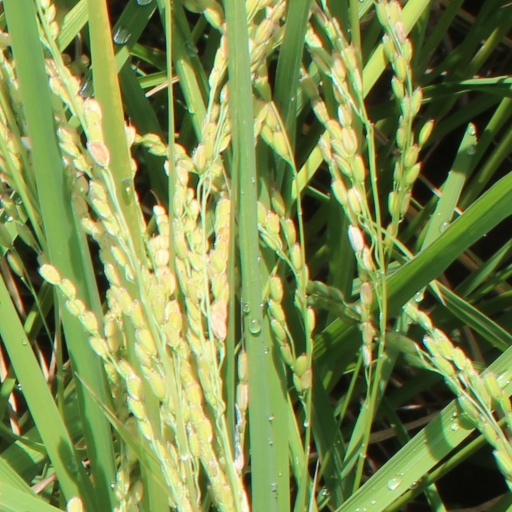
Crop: rice